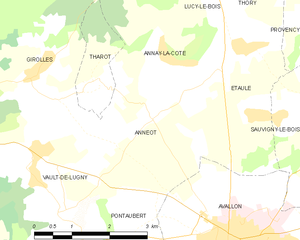
Carte des communes françaises Annéot